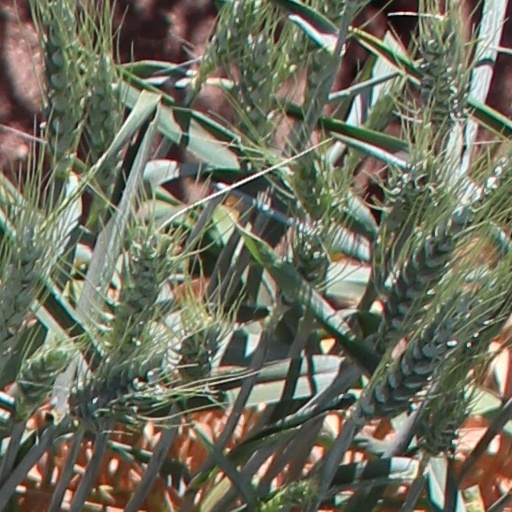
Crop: wheat